WMC-TV

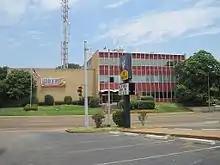
WMC-TV's current studios and offices at 1960 Union Avenue.

Since at least the 1950s, WMC-TV's logo has included an illustration of a riverboat, a symbol of the Mississippi River region which the station serves. Since that time, its newscasts have opened with a riverboat whistle; its former AM sister used a whistle as its sounder from the 1930s to the 1990s. The station was known as "The Showplace of the South" during the 1960s. It dropped the "T" from its callsign (simultaneously tacking on the "-TV" suffix to it) on January 1, 1967 (the co-owned FM station had similarly changed its call letters from WMCF to WMC-FM in 1960). Also in 1967, it began using a "5" logo with a resemblance to the numerical typeface found on a five-dollar bill, which would be used for over two decades.